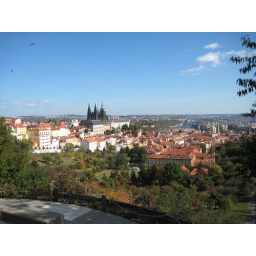
prague castle outlook with Vltava river in the backround.